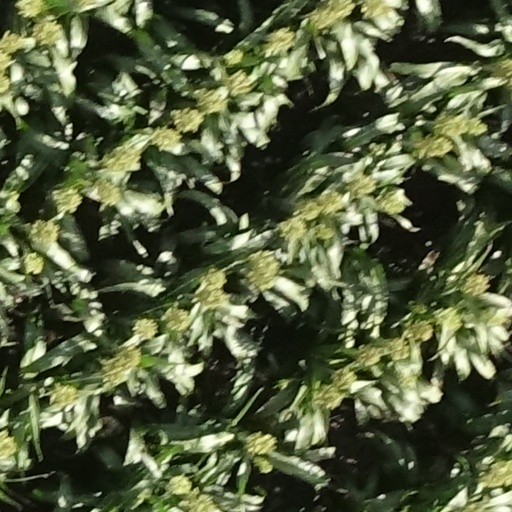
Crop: sorghum